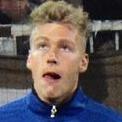
Age: 21